Cooperative board game

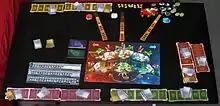
"Space Alert" board game components

In 2000, Reiner Knizia released "Lord of the Rings" a cooperative board game that allowed players to work together against the forces of Sauron. This influenced several later cooperative titles, including "Shadows over Camelot". "Pandemic", designed by Matt Leacock was first published by Z-Man Games in the United States in 2008. In this game, players join forces as medical experts racing to stop the spread of global diseases. In the same year, "Space Alert"; a cooperative survival designer board game created by Vlaada Chvátil in 2008 was released. Players assume the roles of space explorers on a mission to survey the galaxy. The game places emphasis on teamwork as the crew deals with emergencies, such as system malfunctions and alien threats. The crew is evaluated on teamwork and how they deal with problems that arise on their journey.